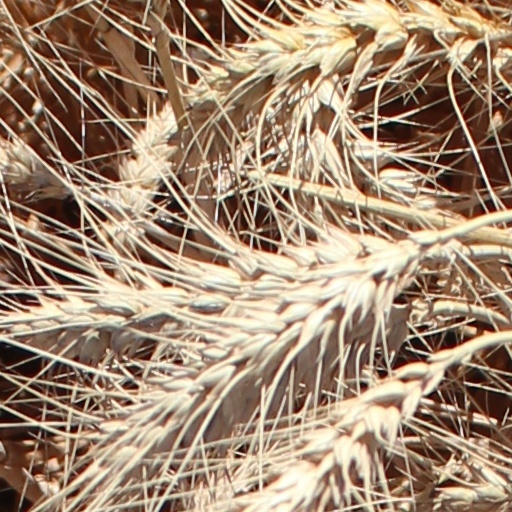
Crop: wheat